Question: Please indicate a possible affordance area of the sit_on_bench that can be used for sitting
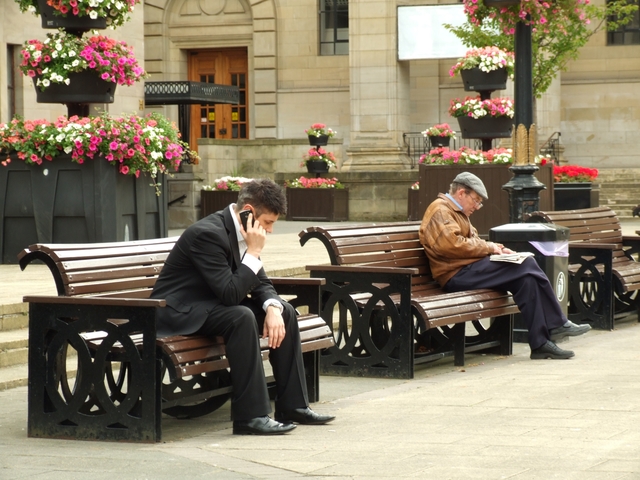
Answer: [366.5, 259.5, 519.5, 321.5]